Heroic verse

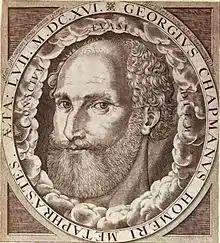
George Chapman, translator of Homer

Iambic pentameter was re-developed by Wyatt and Surrey in the 1530s or 1540s. It was Surrey's line (modeled this time on the French "vers de dix") as finessed by Philip Sidney and Edmund Spenser that was re-embraced as English heroic verse. Using this line, Surrey also introduced blank verse into English, previous instances being rimed.